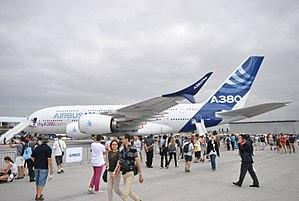
Paris Air Show 2017 Airbus A380plus